Galileoscope

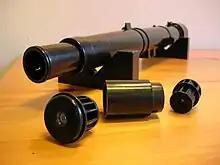
At the front, left: The four-lens main eyepiece. Middle: Barlow tube. Right: The two lens auxiliary eyepiece. Background: The focus tube and main telescope tube containing the achromatic doublet objective lens.

The Galileoscope uses a focuser, giving the telescope a great deal of versatility, since this is the standard size for eyepieces used in most amateur and some professional telescopes. This means the Galileoscope can be used with relatively cheap extra eyepieces to produce magnifications up to 100, or even 200 times (with a 5 mm in combination with the included 2× Barlow lens). However, a magnification of more than 125× would not be recommended for a scope this size because its focal ratio limits sharpness beyond this. Additionally, the design of the slide-in/out focusing tube, without any gears or knobs, makes it nearly impossible to focus above the 125× limit.